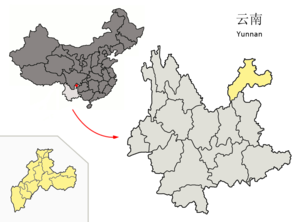
Zhaotong
Zhaotongs beliggenhed i Yunnan
Zhaotong er en by på præfekturniveau i provins Yunnan i det sydlige Kina.